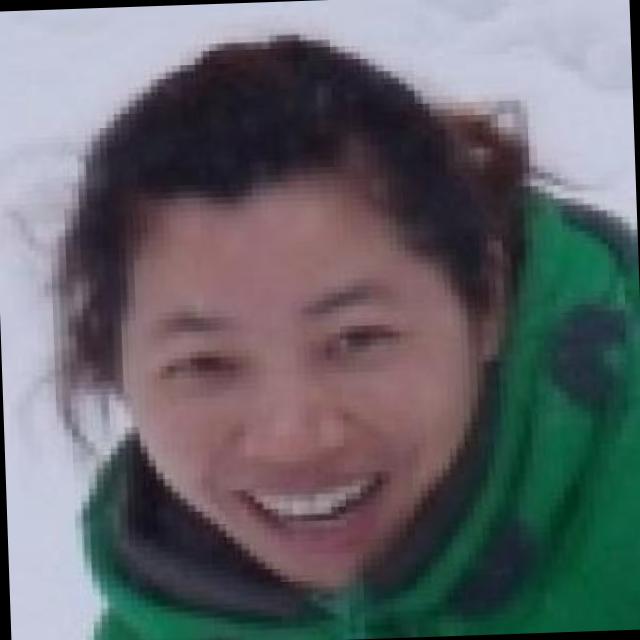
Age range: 21-44